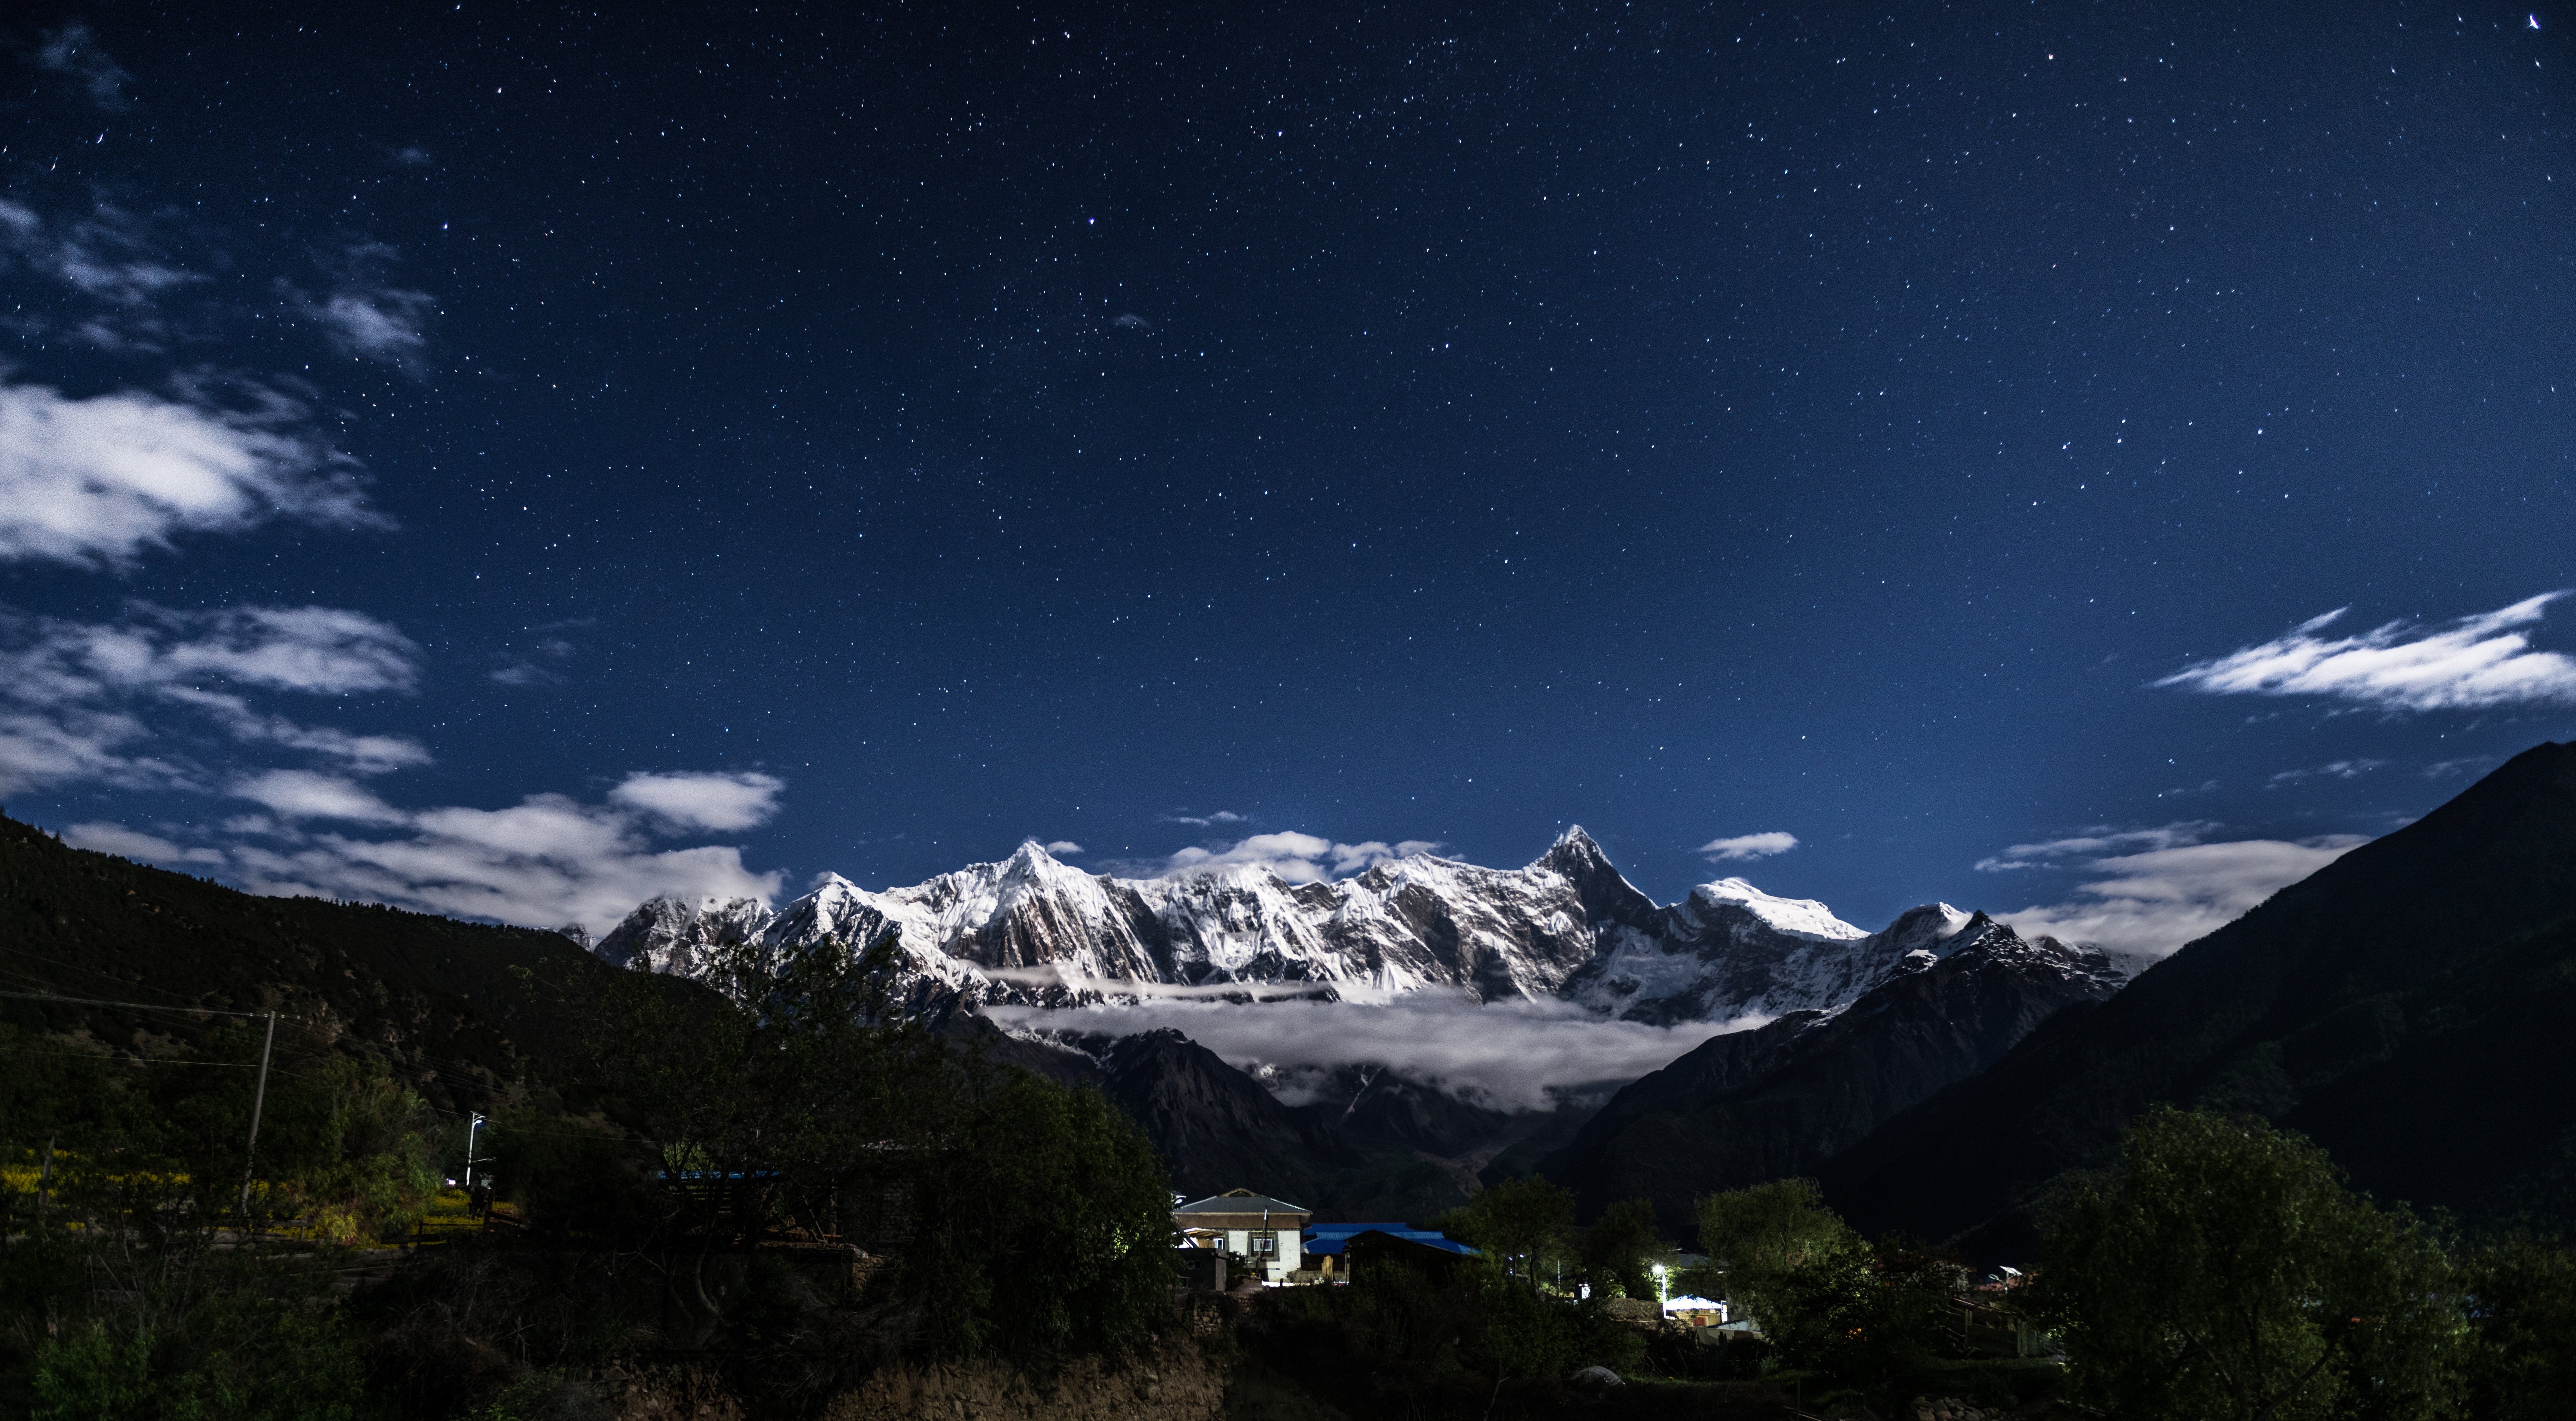
mountain, snow, sky, night, star, building, mountain range, alps, mountainous landforms, geological phenomenon